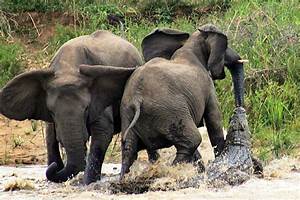
Label: elephant